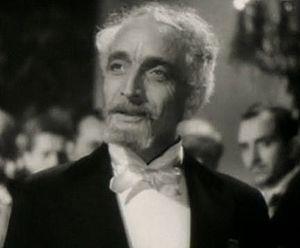
Fritz Leiber est un acteur, metteur en scène et producteur de théâtre américain, de son nom complet Fritz Reuter Leiber, né à Chicago le 31 janvier 1882, mort d'une crise cardiaque à Pacific Palisades le 14 octobre 1949.